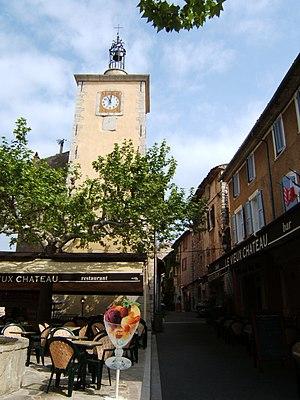
Le clocher d'Aiguines (Var), à l'ouest des gorges du Verdon.
Aiguines en est une commune française située dans le département du Var en région Provence-Alpes-Côte d'Azur.